List of ministers of foreign affairs of Turkey

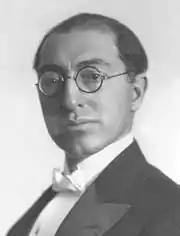
13 years, 253 days Tevfik Rüştü Aras from 1925 to 1938

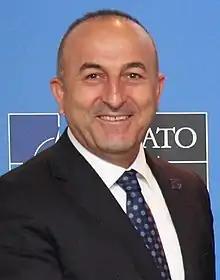
8 years, 192 days Mevlüt Çavuşoğlu from 2014 to 2015,from 2015 to 2023

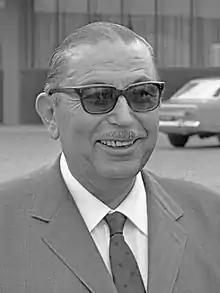
8 years, 35 days İhsan Sabri Çağlayangilfrom 1965 to 1971,from 1975 to 1977and from 1977 to 1978

This is a list of Turkish ministers of foreign affairs by time in office. This is based on the difference between dates; if counted by number of calendar days all the figures would be one greater. Tevfik Rüştü Aras is the only person to have served as Minister of Foreign Affairs for more than ten years.